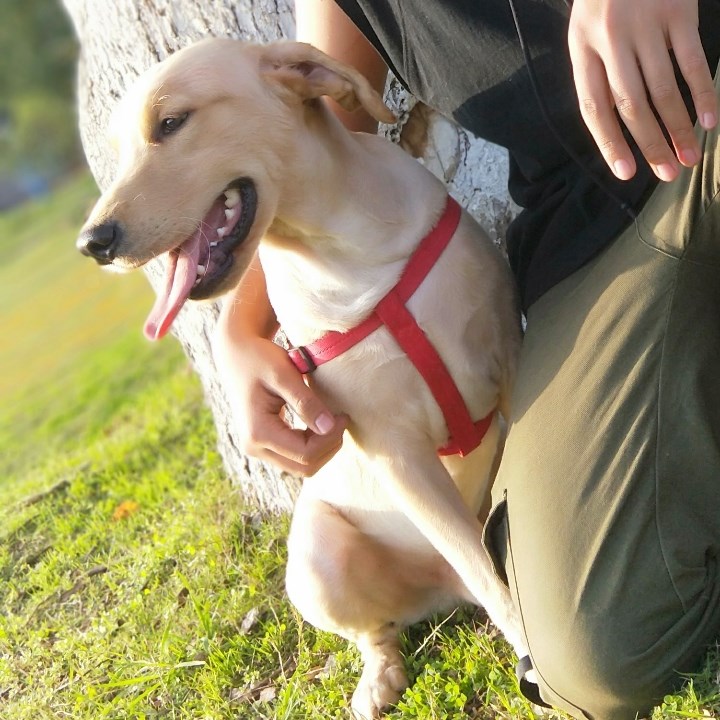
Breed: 5355-n000126-golden_retriever